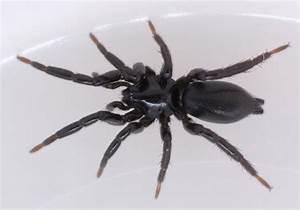
spider